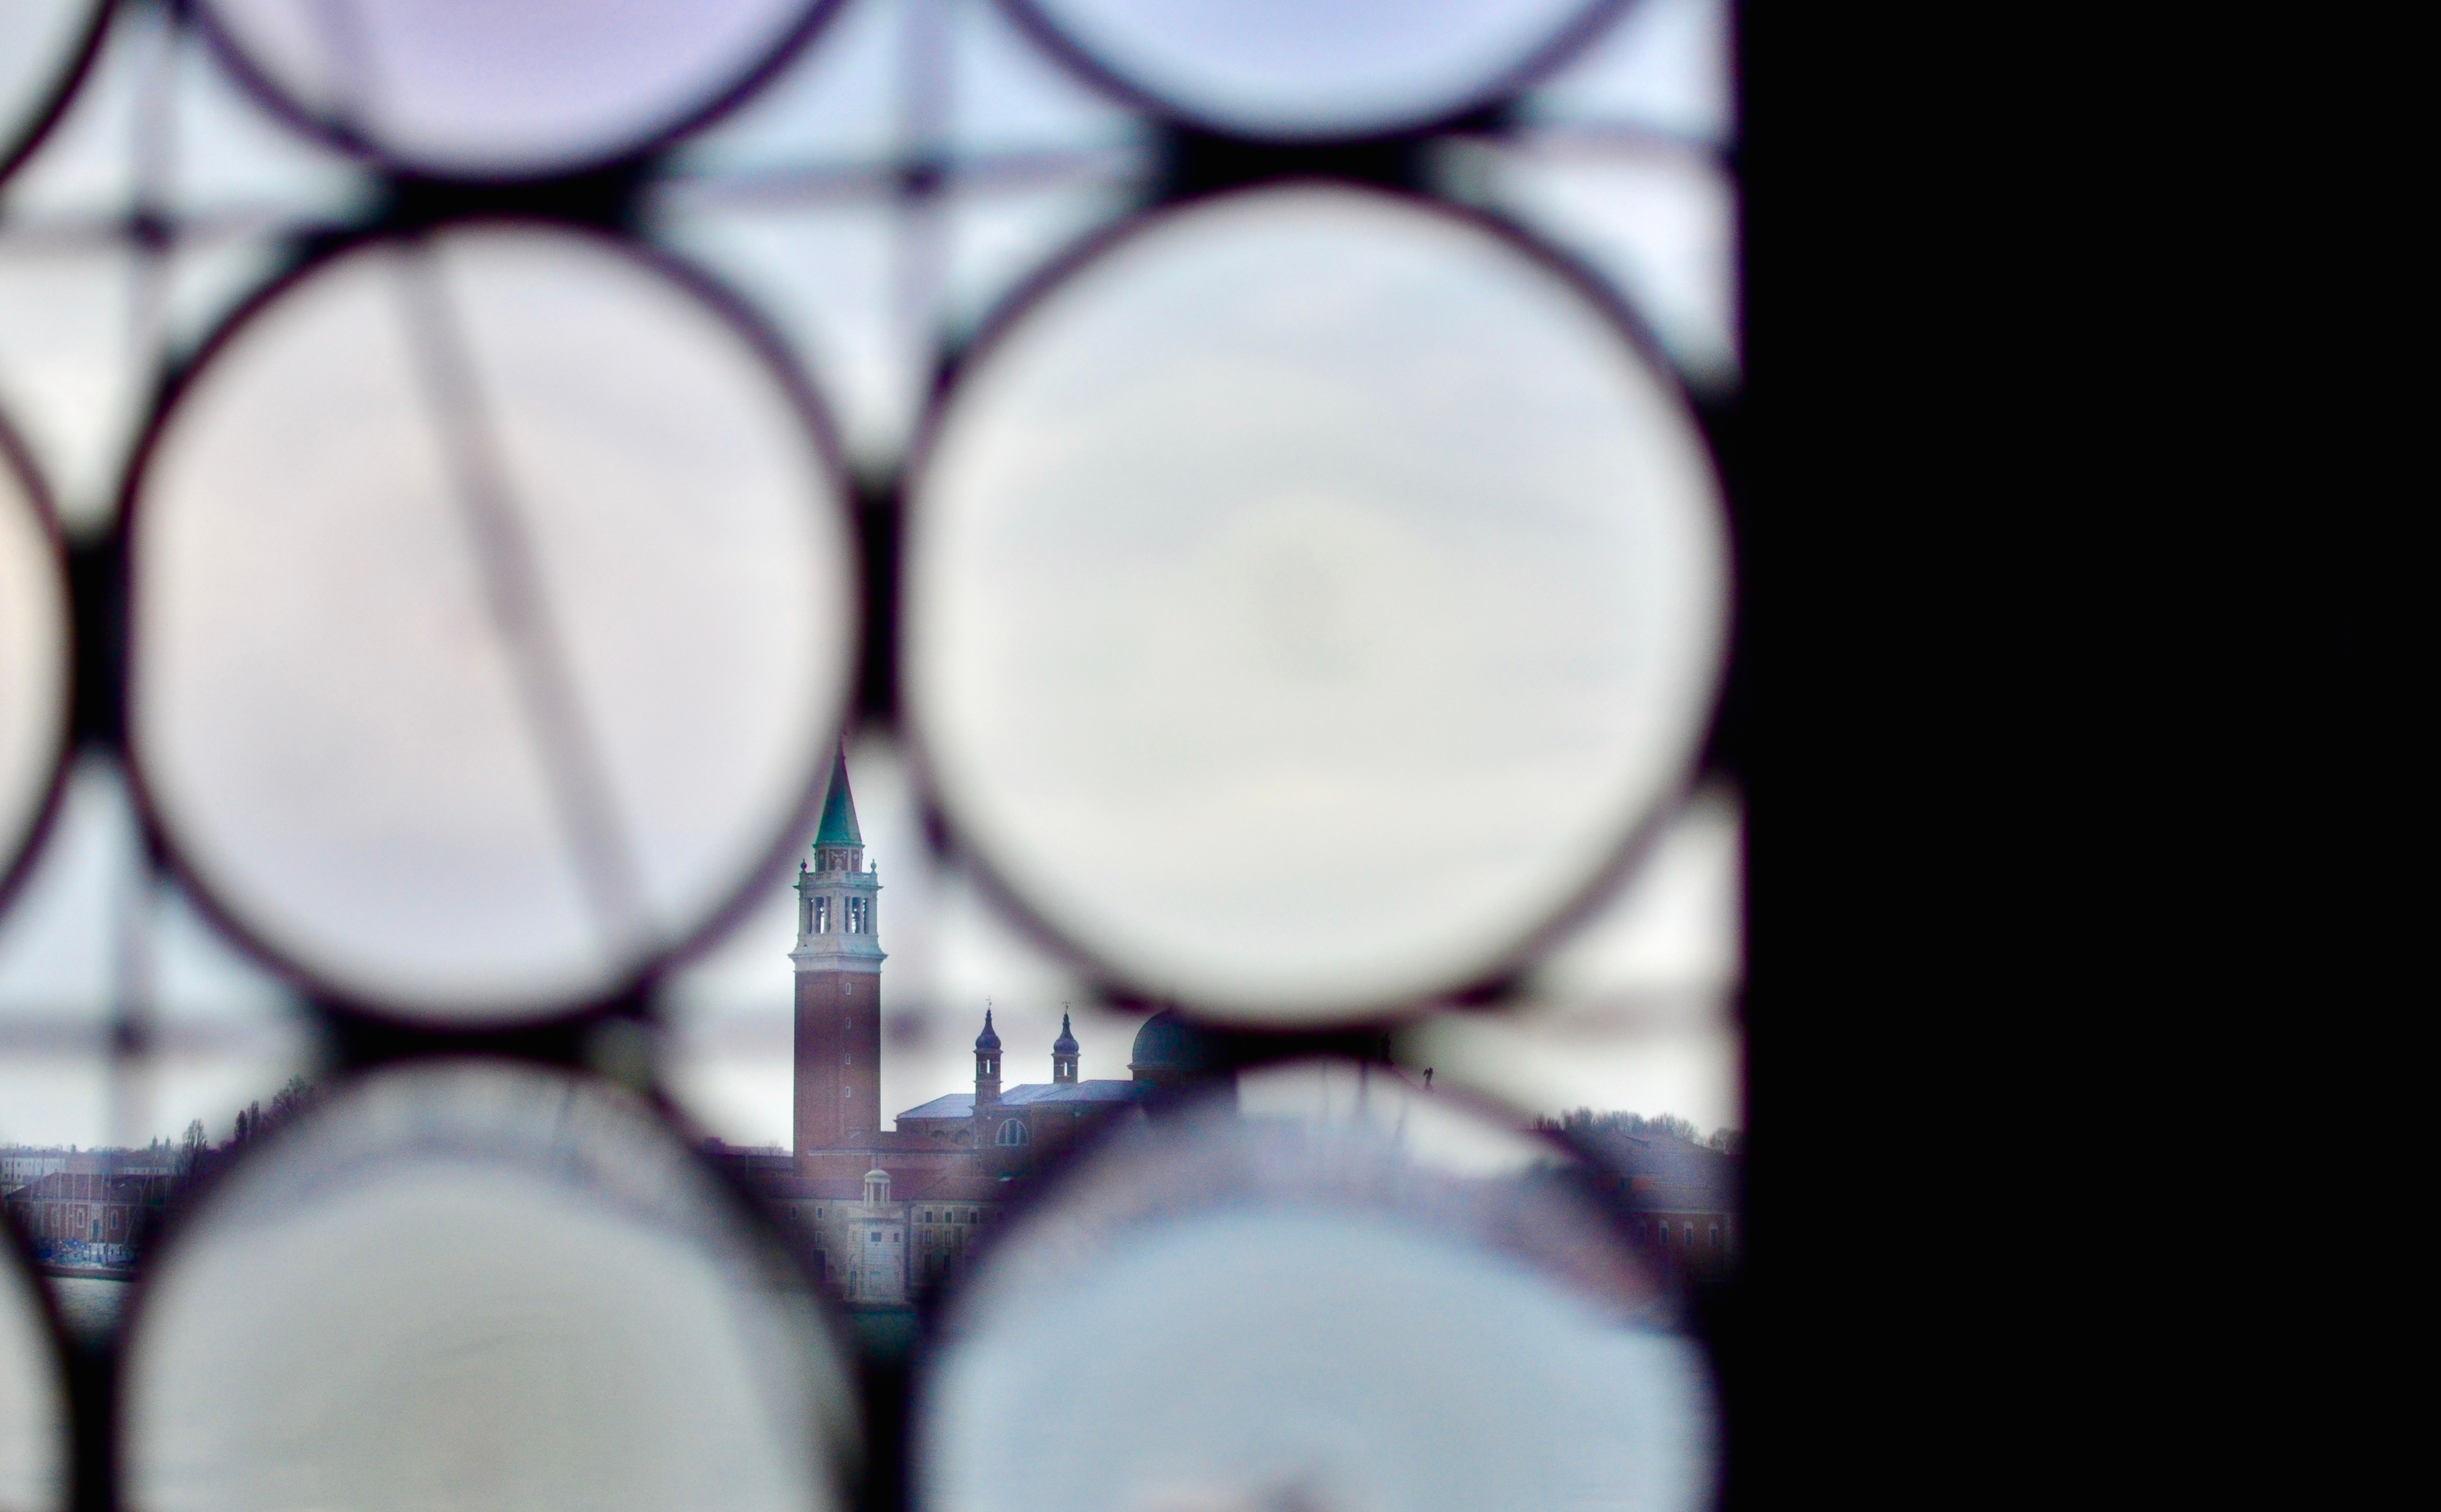
light, white, glass, color, blue, lighting, circle, close up, eye, organ, shape